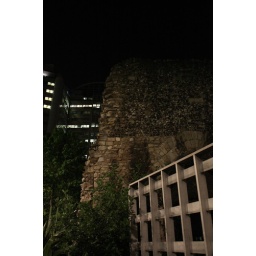
old stone wall in the night